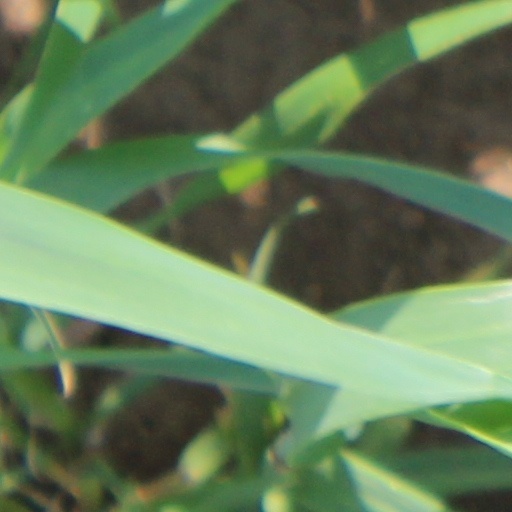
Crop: wheat